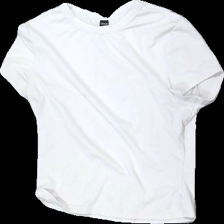
View: front
Type: T-shirt
Category: Ladies
Brand: Not in the list
Brand text on label: Shein
Colors: White
Material: 100% Polyester
Cut: Tight
Size: L
Season: All
Stains: Minor
Damage: stain
Damage location: middle center
Price range: <50
Recommended usage: Recycle
Description: white t-shirt